Kathanayaki

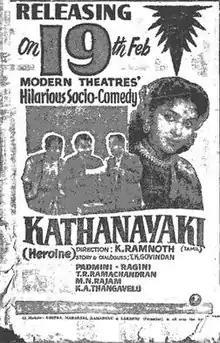
Theatrical release poster

Kathanayaki ) is a 1955 Indian Tamil language romantic comedy film directed by K. Ramnoth and produced by T. R. Sundaram. The film stars Padmini, T. R. Ramachandran, M. N. Rajam and K. A. Thangavelu. It was released on 19 February 1955, and was not a commercial success"."